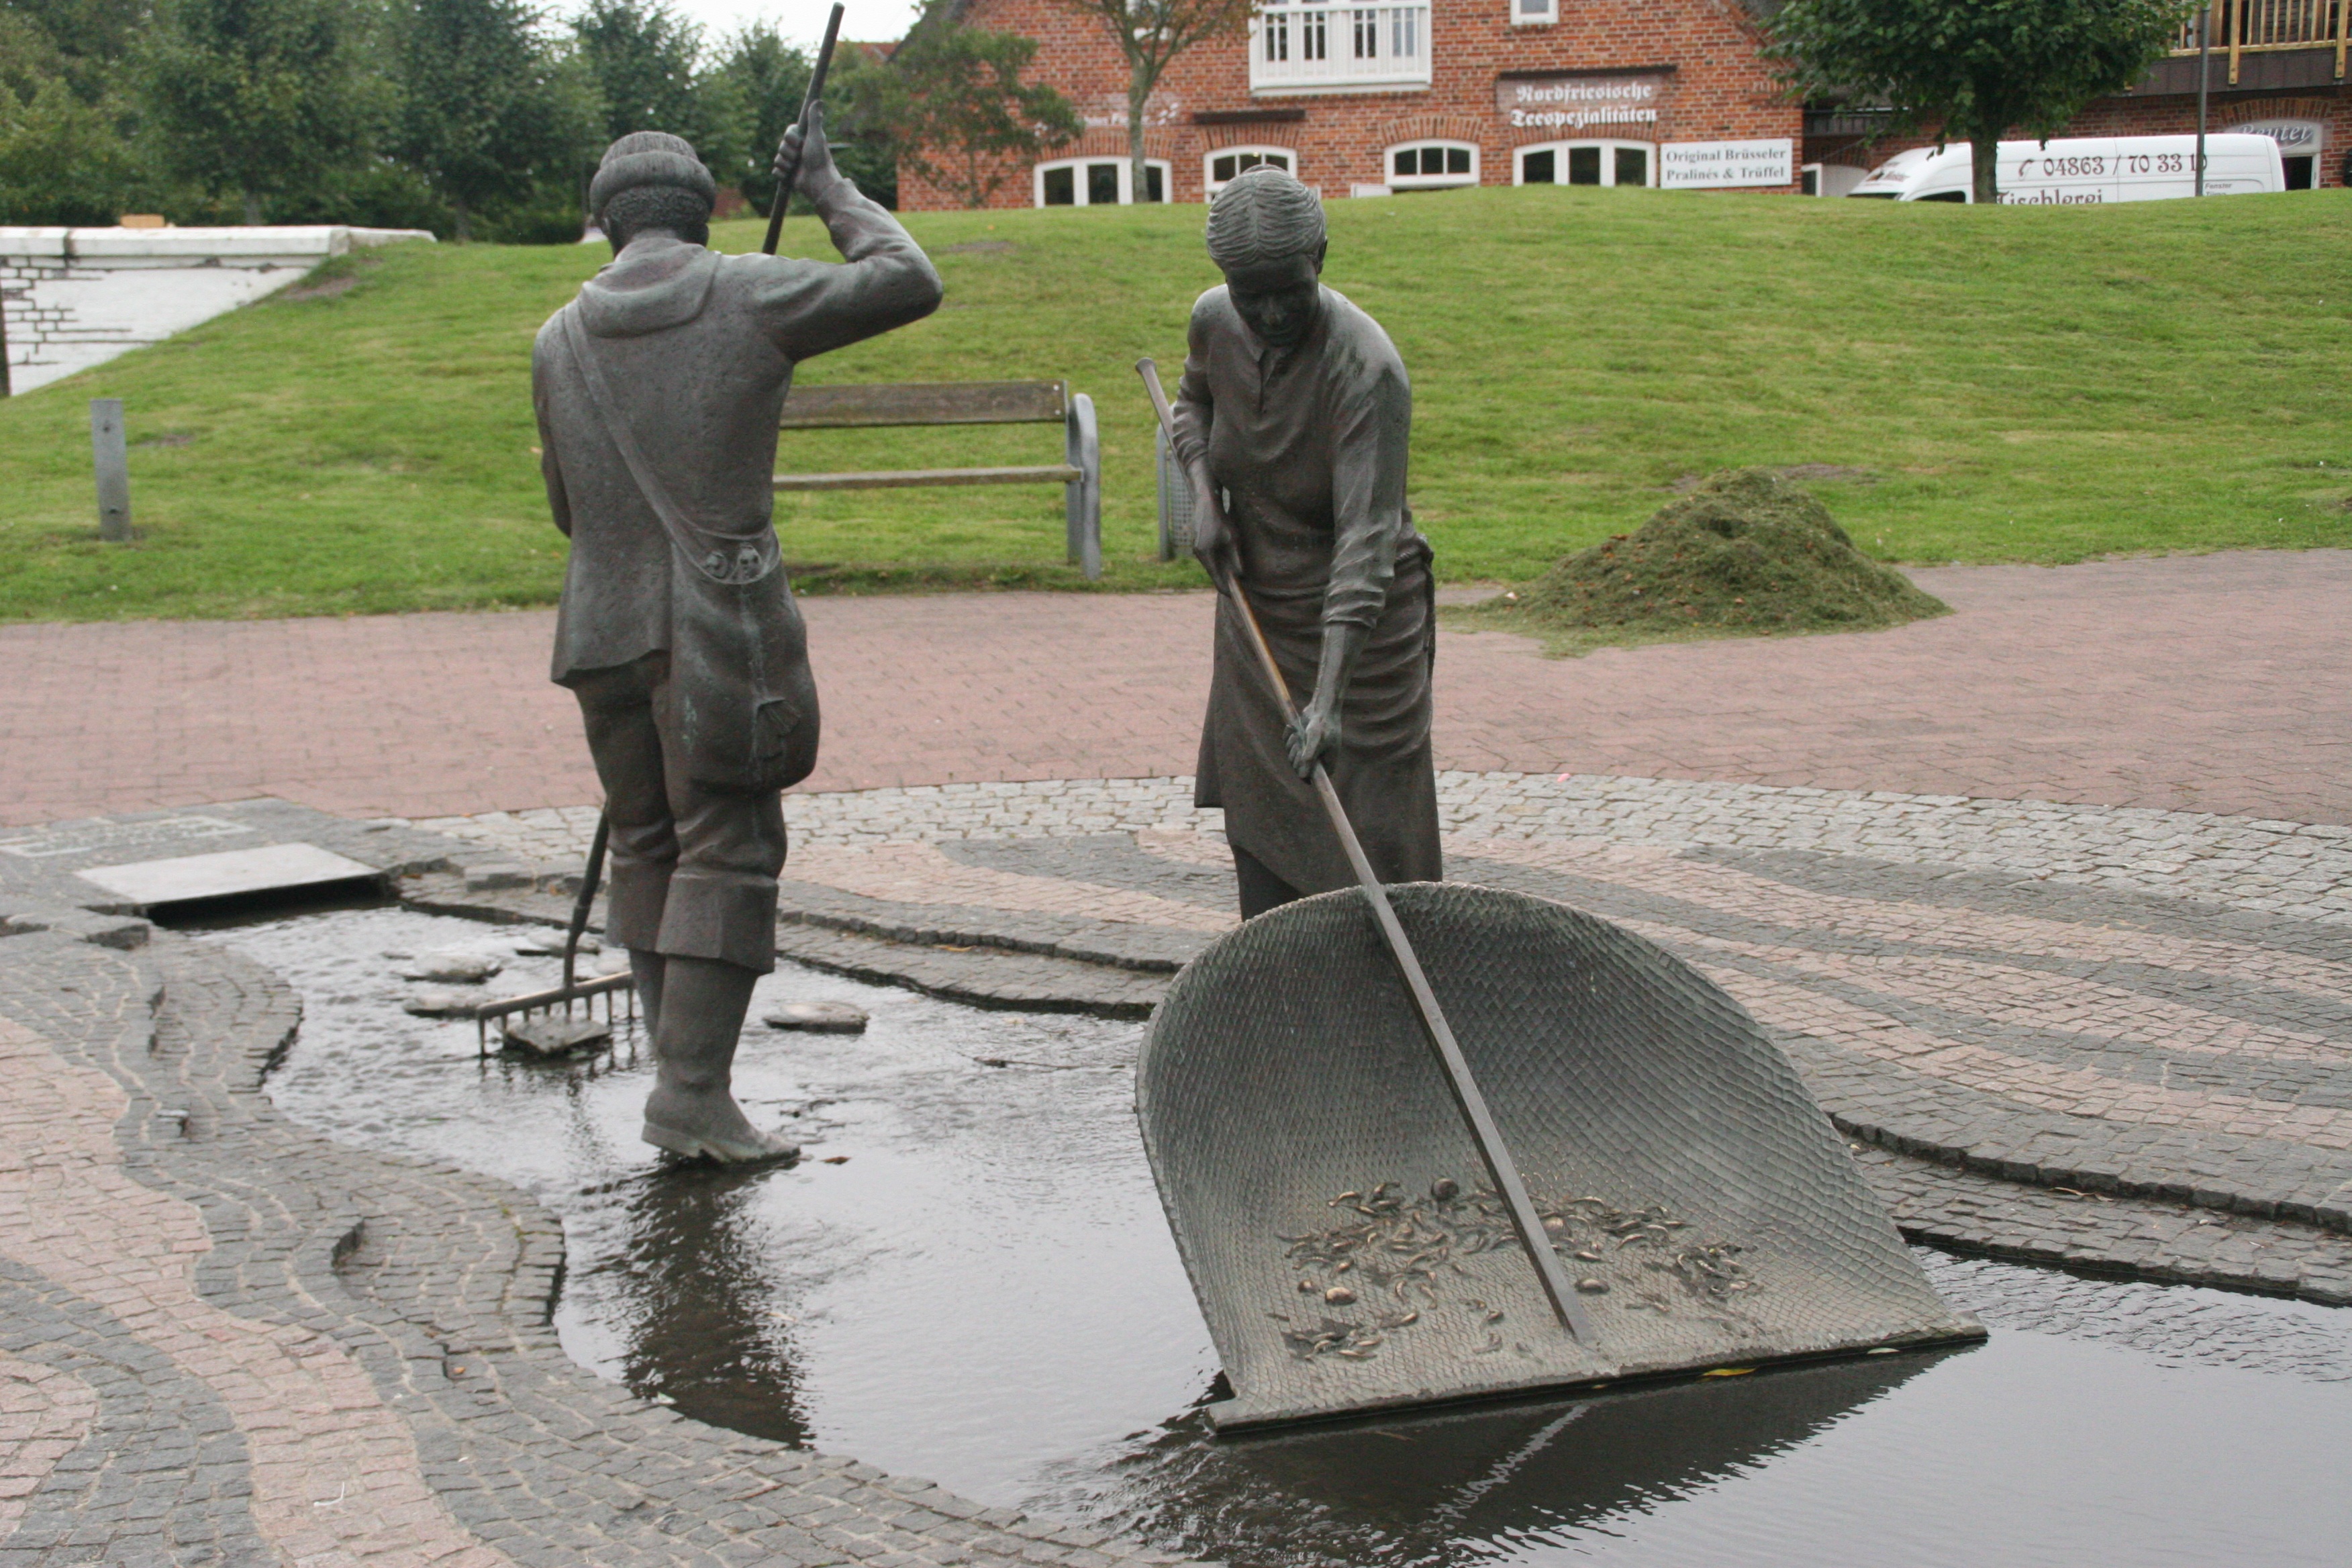
monument, statue, sculpture, memorial, art, figure, north sea, saint peter ording